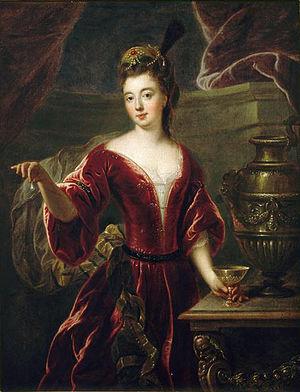
La Duchesse du Maine en Cléopâtre - Louise-Françoise de Bourbon, Mademoiselle de Nantes, Princesse de Condé, représentée en Cléopâtre faisant fondre la perle.